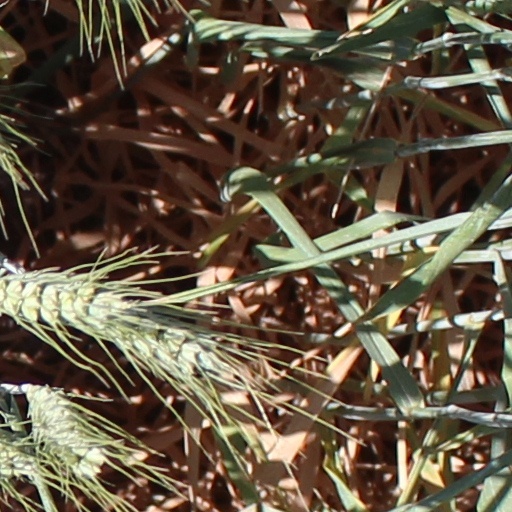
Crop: wheat